Kronos Racing

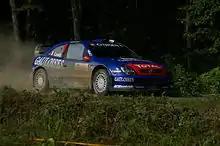
Sébastien Loeb driving for Kronos Racing at the 2006 Rally Japan.

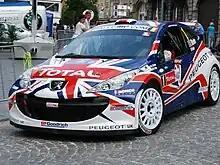
Kris Meeke during the 2010 Ypres Rally.

Kronos Racing is a Belgian auto racing and rally team.